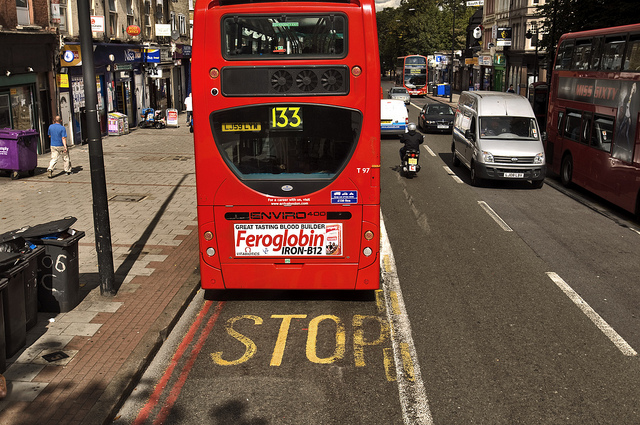
A red bus is parked along side a busy street.

a red public bus with a sign on the back.

A city bus in a bus lane that is marked stop.

A double decker bus traveling down a very busy street.

A double decker red bus is on the side of the street.